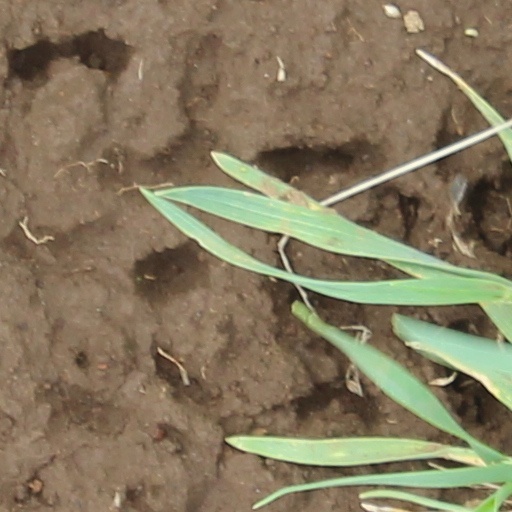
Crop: wheat